U.S. Route 441 in Florida

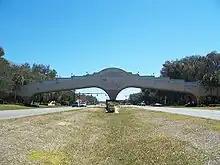
Golf cart bridge over US 27/US 441, in The Villages

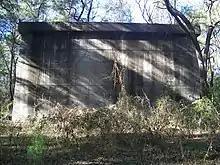
A surviving support for a never-completed bridge that was part of the Cross Florida Barge Canal project, in the US 441 median in Santos.

Around the Lake-Marion County border, US 27-441 enters a retirement community known as The Villages. Because of the frequent use of street-legal golf cars in the community, bridges and tunnels for these carts can be found throughout the road. US 27-441 leaves The Villages as it approaches County Road 42, a bicounty east-west scenic route through Central Florida. North of here, it serves as the eastern terminus of a newly constructed bypass to CR 484 in Summerfield. Within Belleview, the road encounters two somewhat important intersections, County Road 25A, and then State Road 35. SR 35 joins US 27-441 in a wrong-way concurrency with SR 500 as the road curves more to the west, until it reaches the intersection with US 301, where SR 35 turns south, and SR 500 becomes the hidden state road for US 27-301-441 for a few blocks. However SR 25 reunites with the triplex at the former eastern terminus of CR 484, and shares a concurrency with SR 25, and US 27-301-441's new secret route becomes SRs 25-500 once again. After that, the road curves more to the north again. Near the right-of-way for the formerly proposed Cross Florida Barge Canal in Santos, the median for the road widens, as it contains supports for a bridge that was never completed when the Canal project was cancelled. Before the median narrows back down to normal again, it intersects CR 328, where a police station exists in the median. To the west of this intersection is the Santos Trail System trailhead of the Cross Florida Greenway.